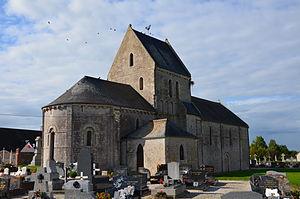
Église Saint-Martin d'Osmanville. This building is inscrit au titre des Monuments Historiques. It is indexed in the Base Mérimée, a database of architectural heritage maintained by the French Ministry of Culture,
Osmanville est une commune française, située dans le département du Calvados en région Normandie, peuplée de 533 habitants.
Cette liste regroupe une partie des monuments historiques du Calvados.
Cette liste regroupe une partie des monuments historiques du Calvados.